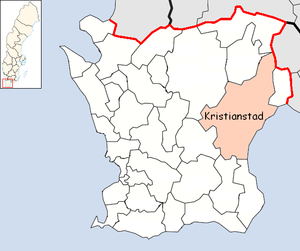
La commune de Kristianstad est une commune suédoise du comté de Skåne. 81 919 personnes y vivent. Son chef-lieu est Kristianstad.